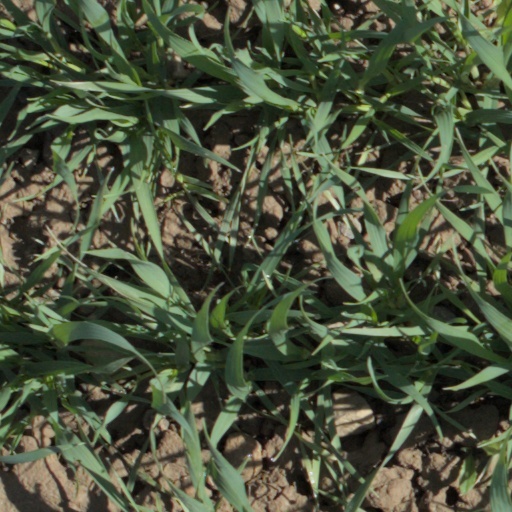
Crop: wheat